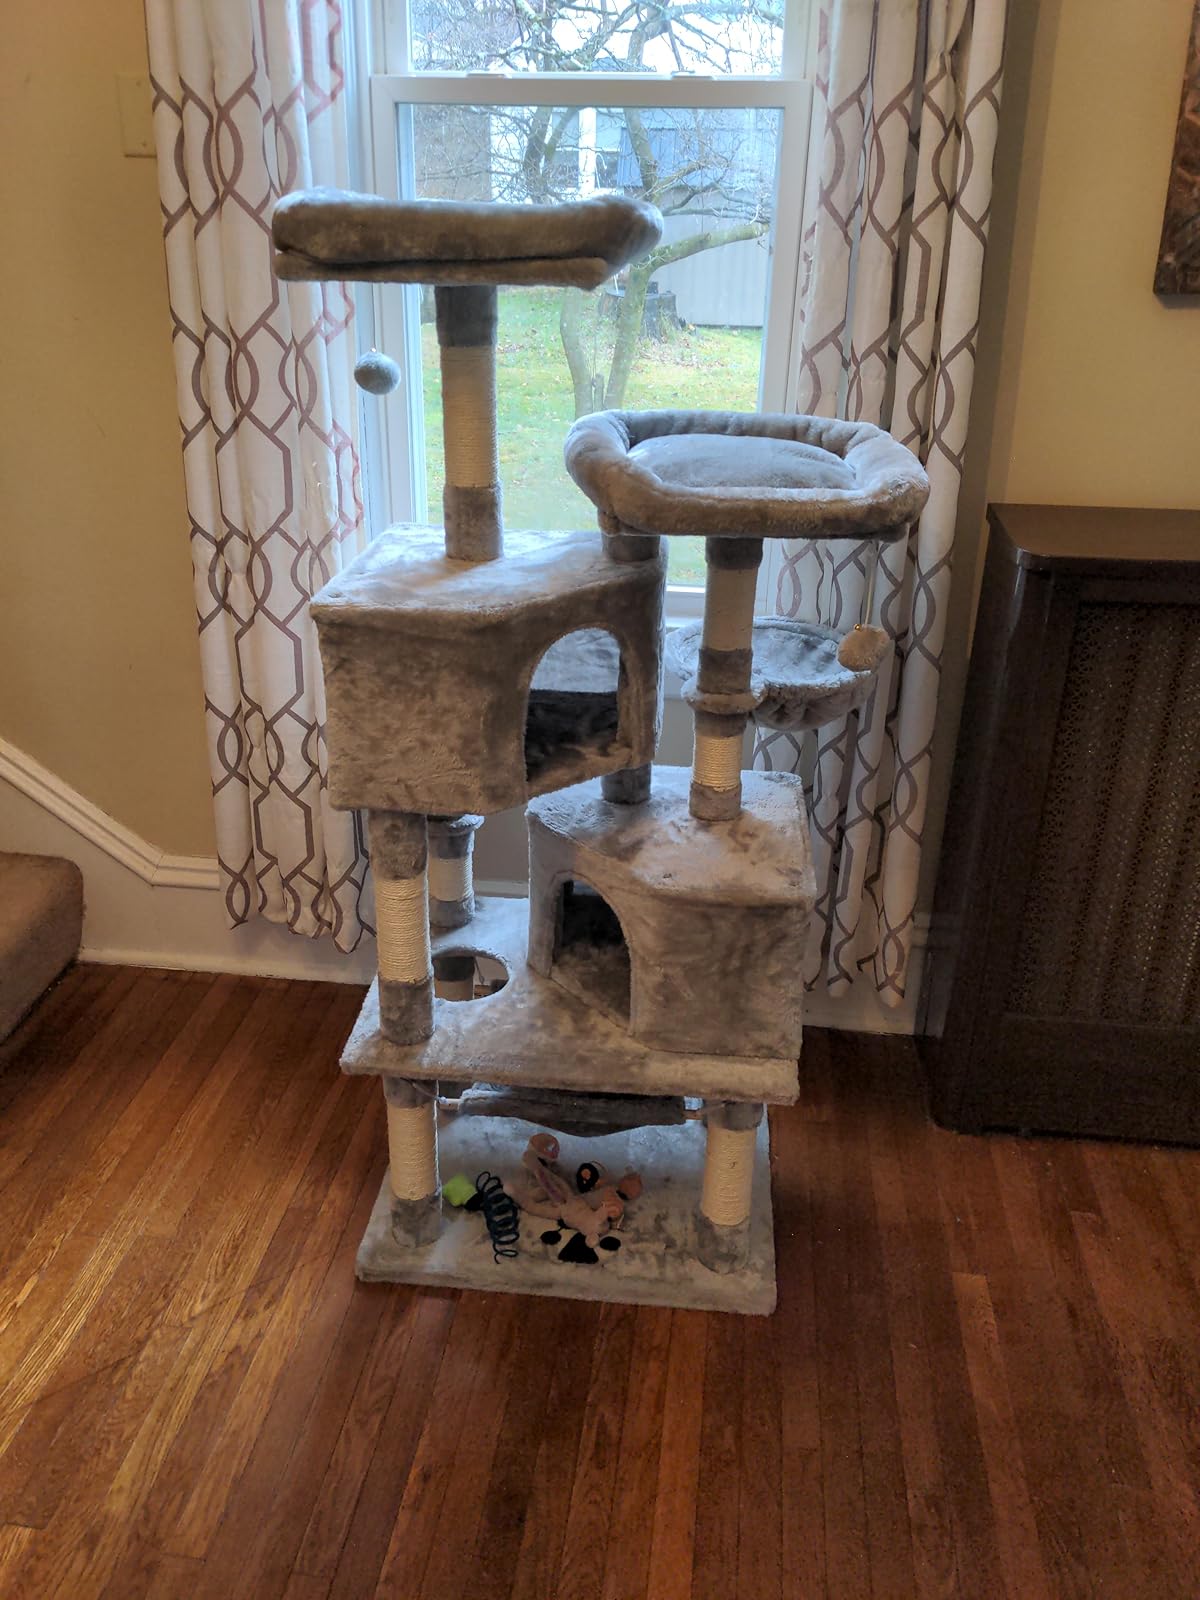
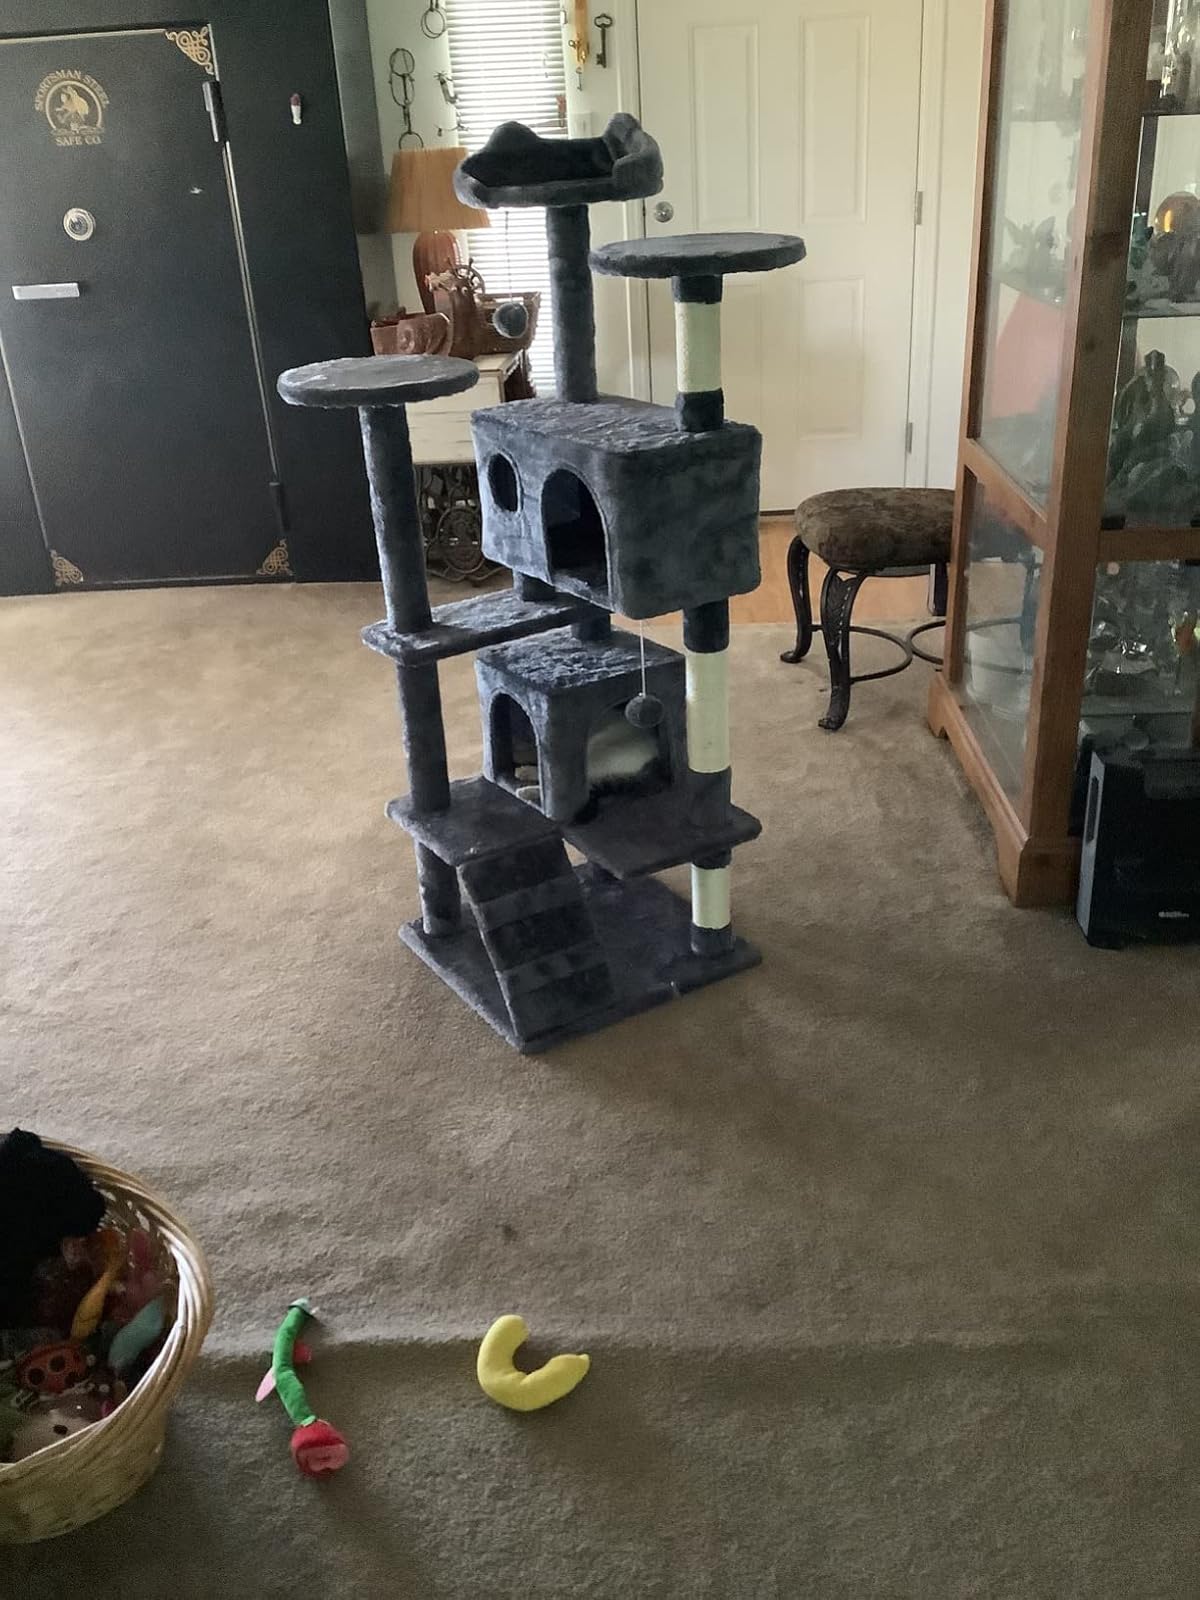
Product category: items_cat tree
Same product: no